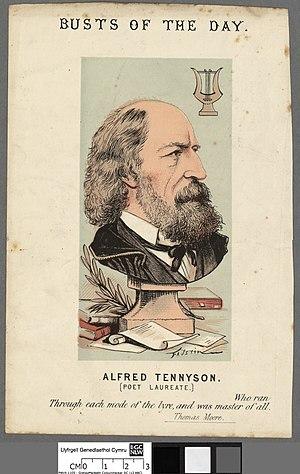
Ulysse est un poème d'Alfred Tennyson, écrit en octobre 1833 et inséré dans Poems, le recueil lyrique en deux volumes que le poète publie en 1842.